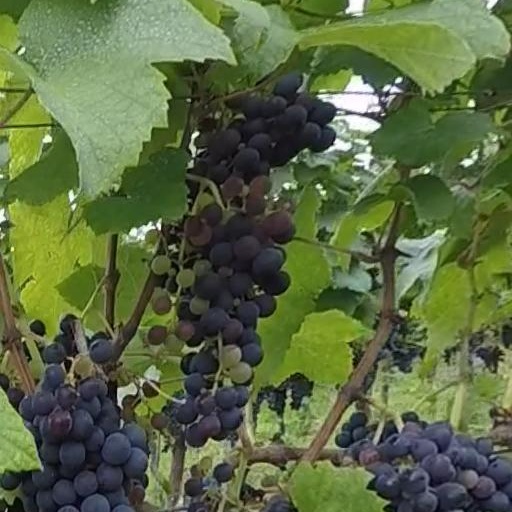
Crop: grape